Northern Communal Cemetery

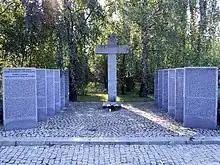
War quarters of German soldiers

Northern Communal Cemetery is one of the largest cemeteries in Poland and Europe, located in Młociny and Wólka Węglowa in the Bielany district of Warsaw, Poland. The site for the cemetery was established in the 1960s at the northern outskirts of the city and partly in the area of the village of Wólka Węglowa (hence the colloquial name "Cemetery in Wólka, Cmentarz na Wólce"). The cemetery was opened in 1973 and so far nearly 180,000 of the dead have been buried here.